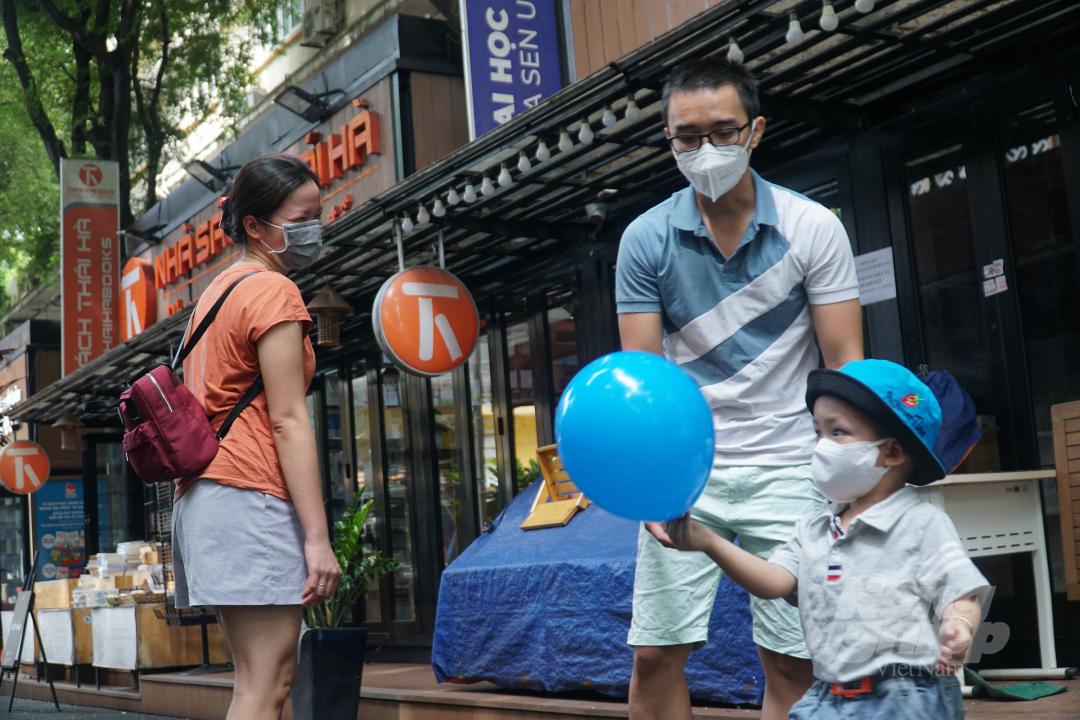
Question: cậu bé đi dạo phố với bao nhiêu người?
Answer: hai người